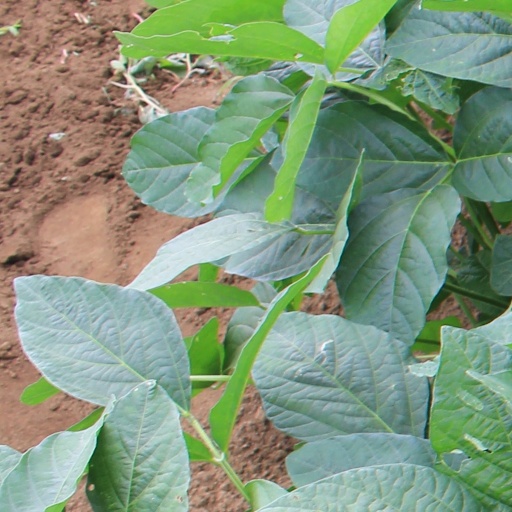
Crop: soybean